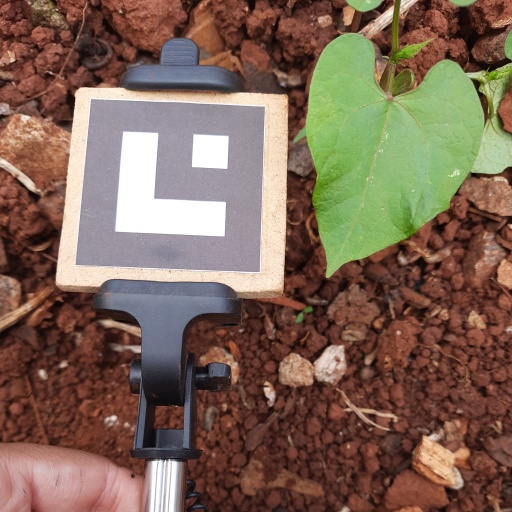
Observations: wavy surface, no eating holes, under shade